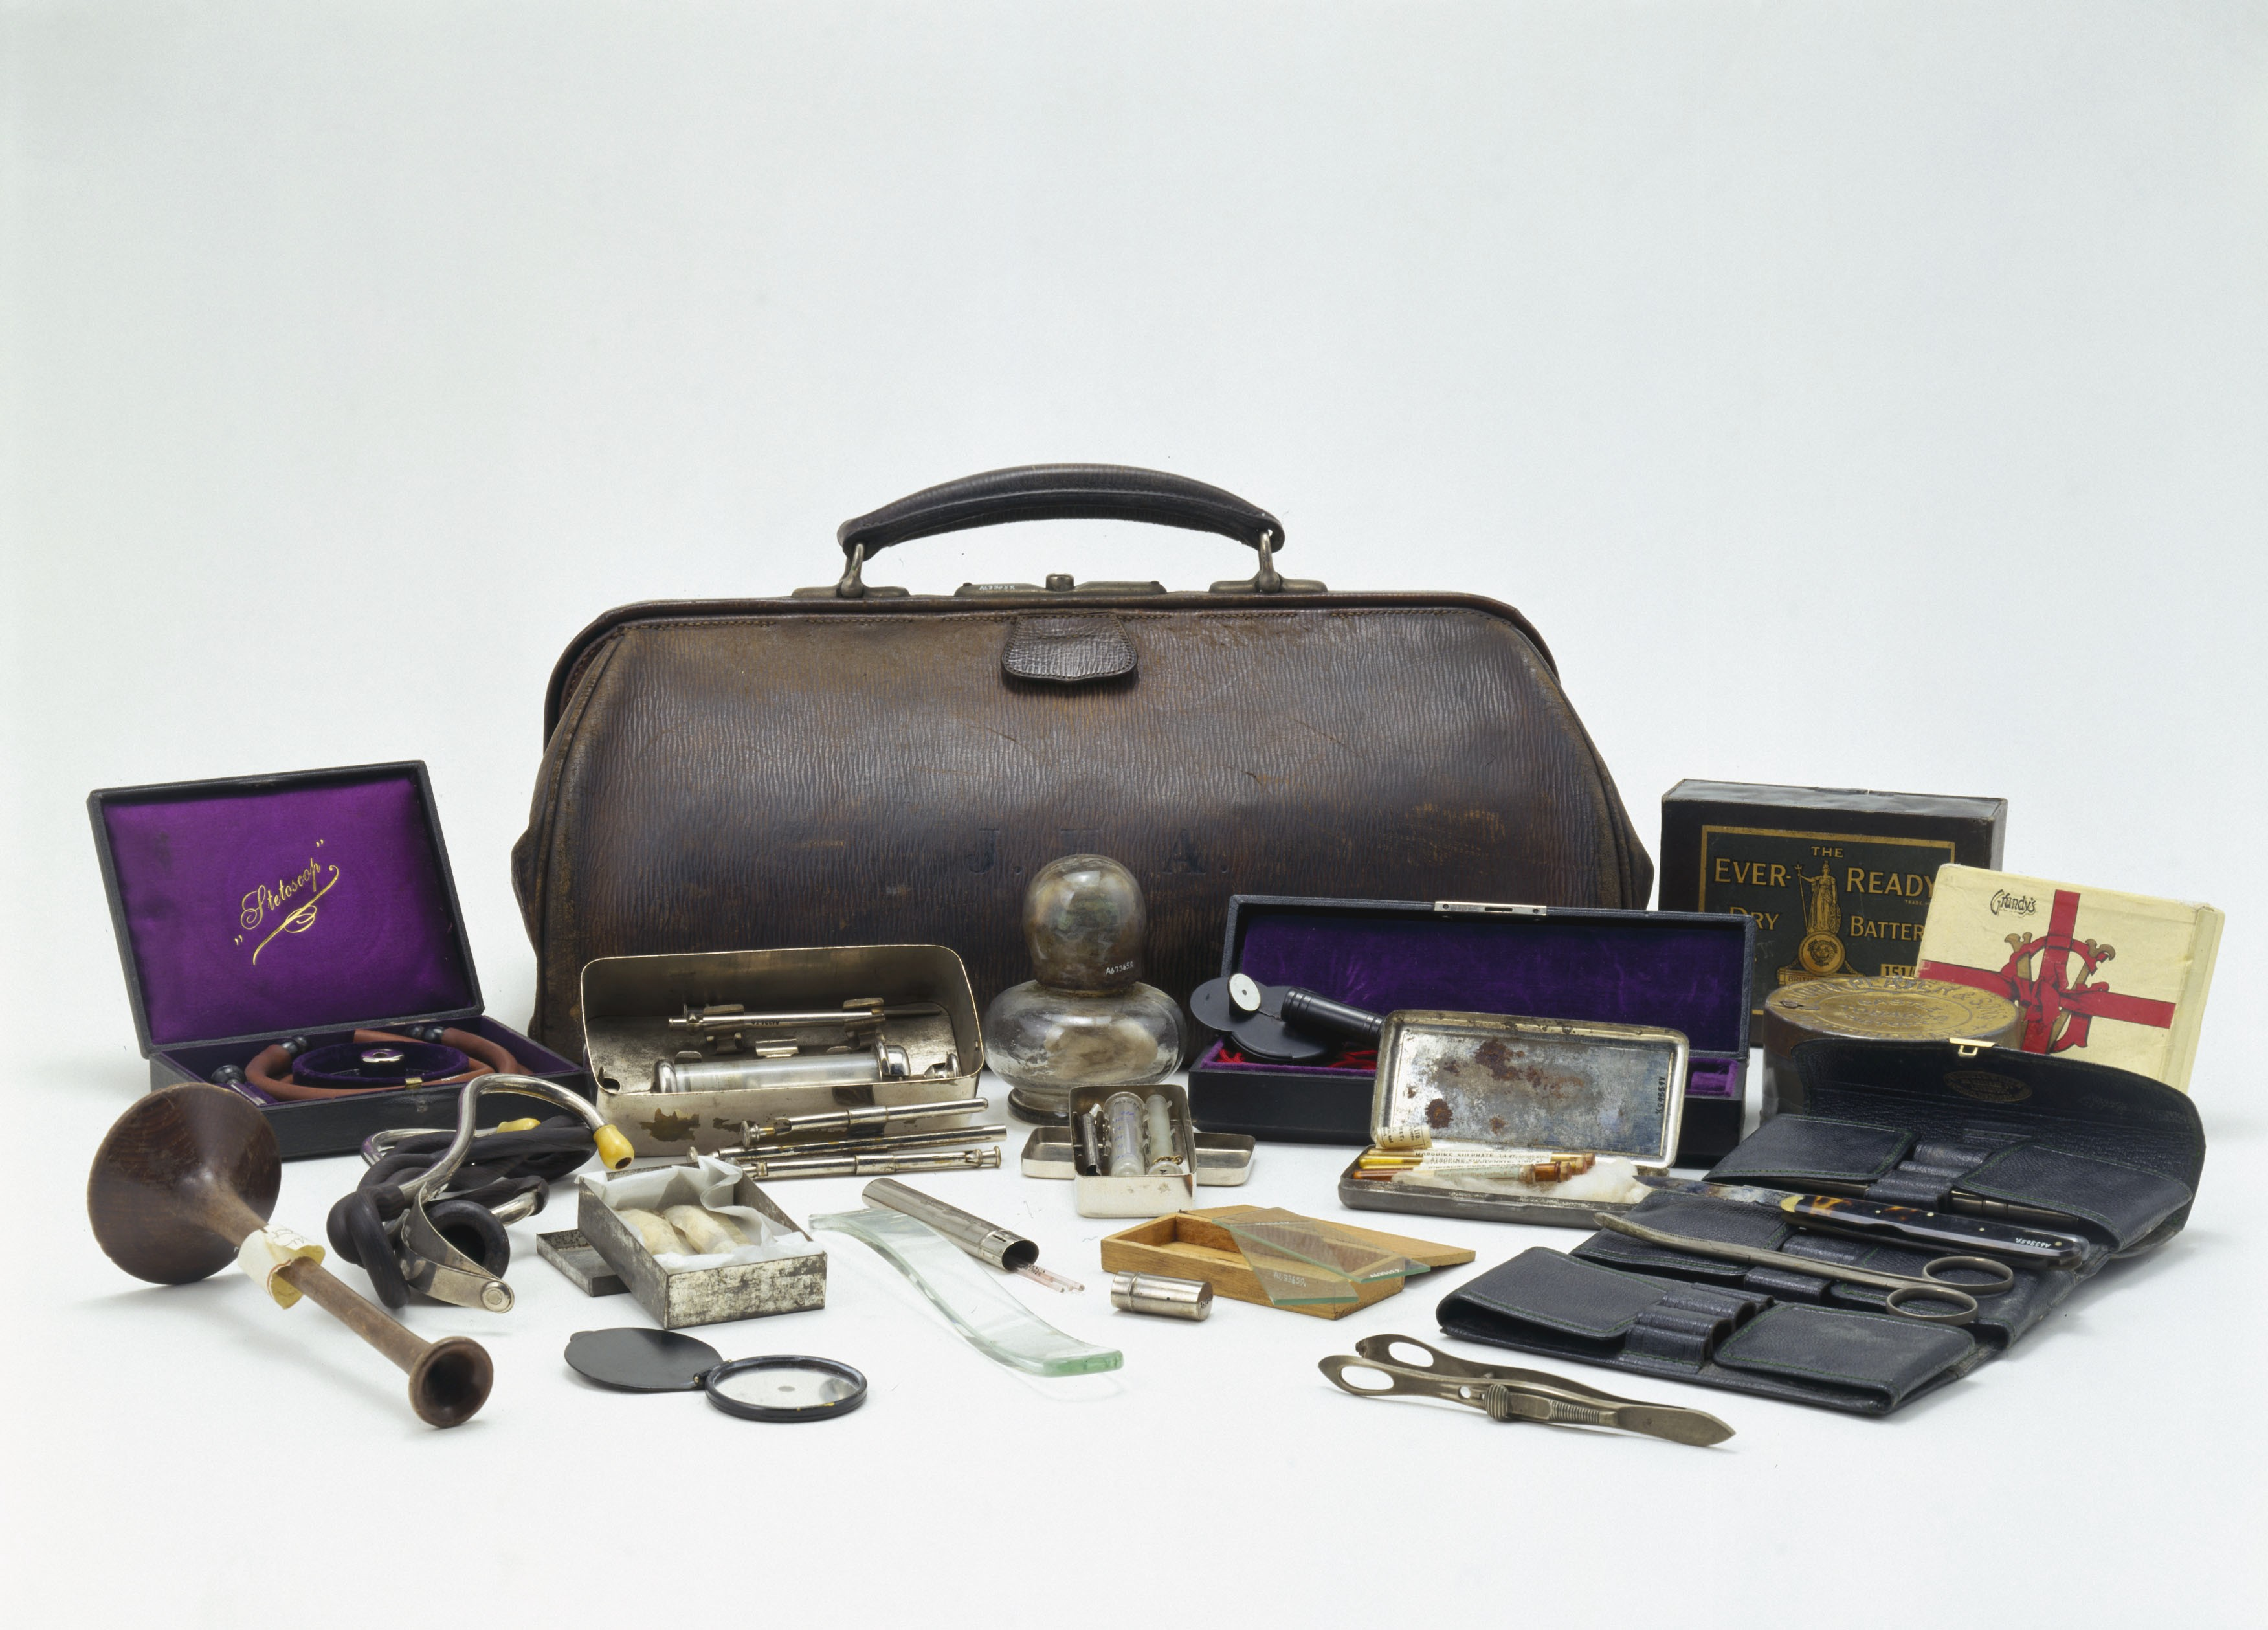
Leather doctor's bag with contents, English, [PHONE]. The bag and its contents originally belonged to Professor John Hill Abram, and consist of a variety of medical instruments including stethoscopes and syringes. Front view. White background. Wellcome Images
Specialty: medical-devices
Image credit: "Leather doctor's bag with contents, English, 1890-1930. The Wellcome L0058360", wikimedia:Medical equipment via Wikimedia Commons, licensed cc-by-4.0. Source: https://upload.wikimedia.org/wikipedia/commons/1/16/Leather_doctor%27s_bag_with_contents%2C_English%2C_1890-1930._The_Wellcome_L0058360.jpg